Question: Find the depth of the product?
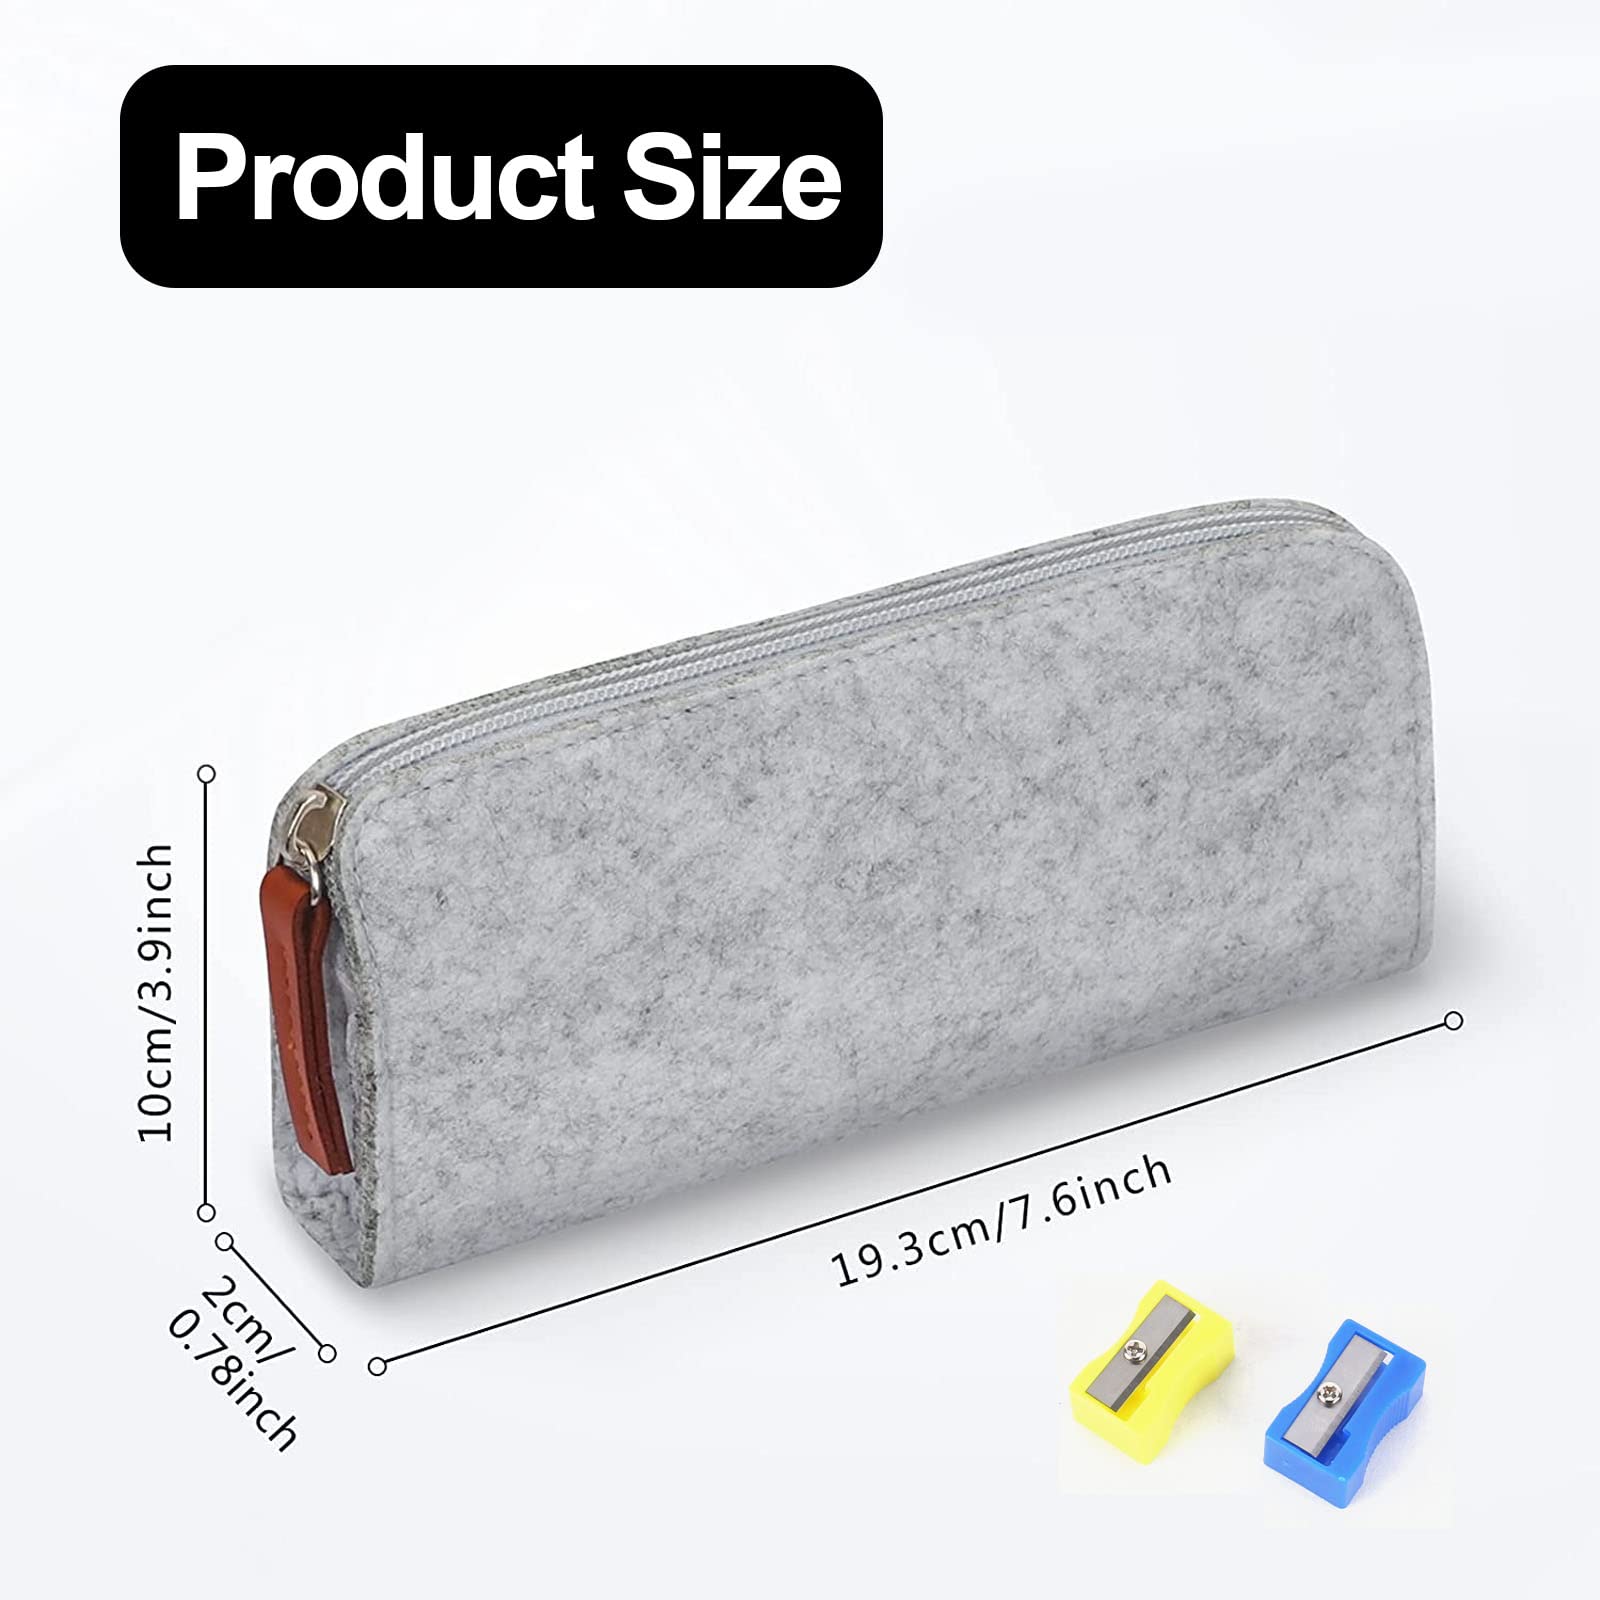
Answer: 19.3 centimetre